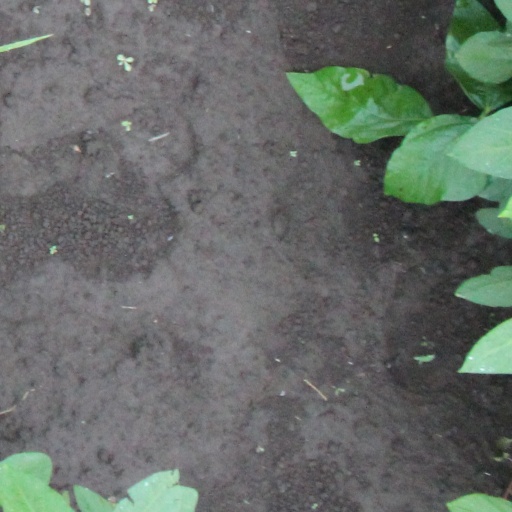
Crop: soybean